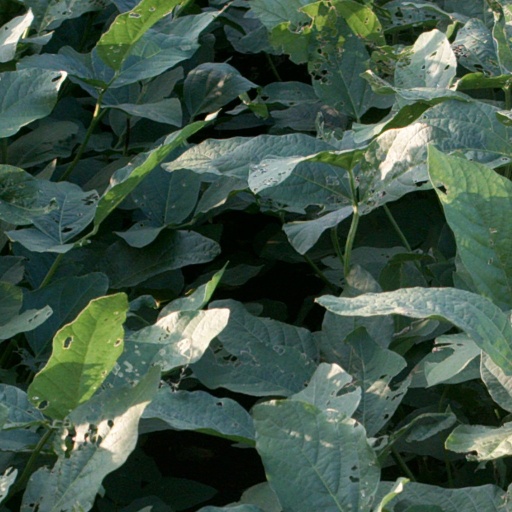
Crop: soybean